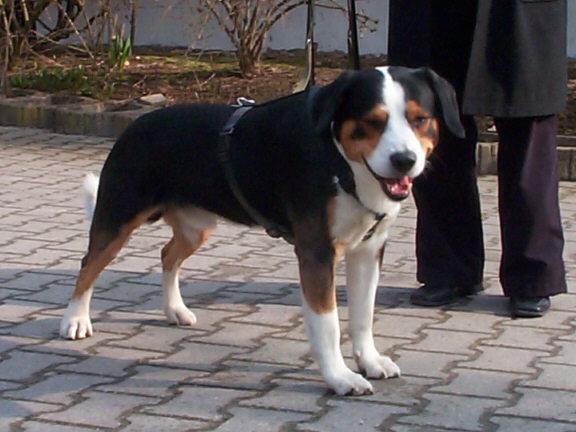
EntleBucher